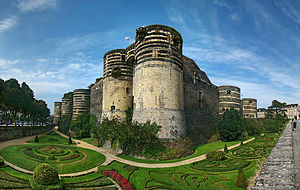
Slottene i Loire / Liste og placering af slottene i Loire
Slottene i Loire er en samlebetegnelse for en gruppe af slotte, der alle er placeret i nærheden af Loiredalen i Frankrig. Langt størstedelen af slottene er bygget under den franske Renaissance, på et tidspunkt hvor det franske hof, opholdt sig i regionen.